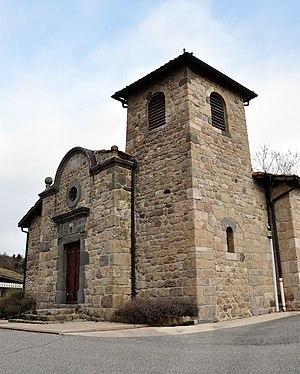
L'église de Saint-Cierge-sous-le-Cheylard.
Saint-Cierge-sous-le-Cheylard est une commune française située dans le département de l'Ardèche, en région Auvergne-Rhône-Alpes.